Hellenistic stelai from Demetrias

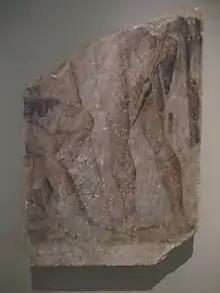
Stele of the Warriors

This partial stele is not in as good condition as the Aphrodeisia stele, but it still provides detail about hellenistic culture and what funerary stelai could have represented. The white marble stele, discovered in Magnesia, shows two men, most likely soldiers. They are thought to be soldiers because of the clothing of the sitting man, which is brought up above his knees, and the spears the men are carrying. It is impossible to determine who these warriors are, as their entire top halves are missing. The standing man is nude, and is also carrying a dagger.